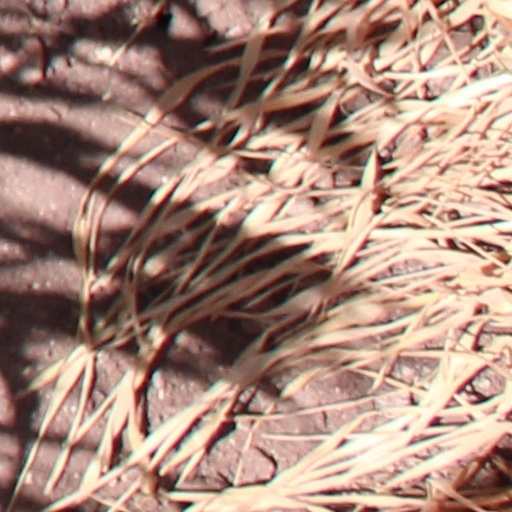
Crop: wheat